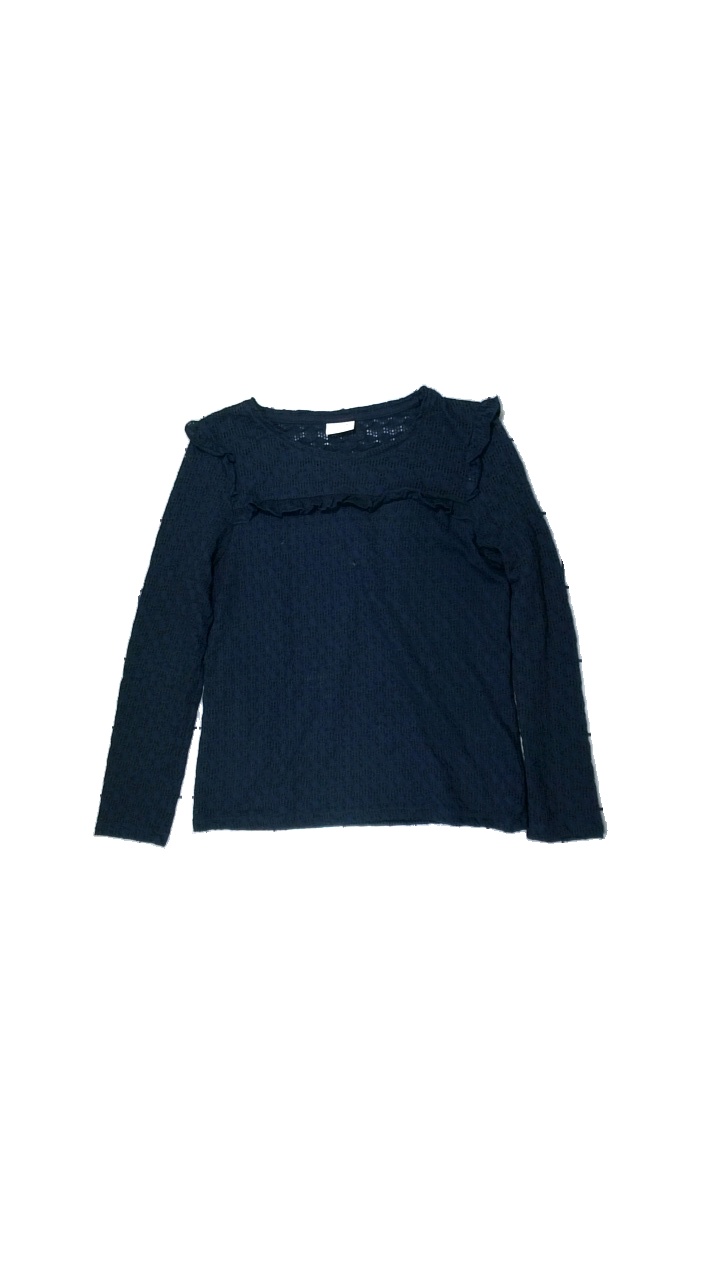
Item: Sweater (Ladies)
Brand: Vila
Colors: Blue
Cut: C-collar, Regular
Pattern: Other
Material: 82% polyester, 18% cotton
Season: All
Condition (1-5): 2
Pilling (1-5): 3
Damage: Stained
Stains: Minor
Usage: Export
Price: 50-100